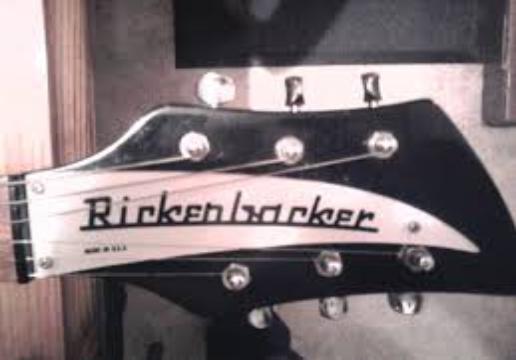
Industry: Electronic